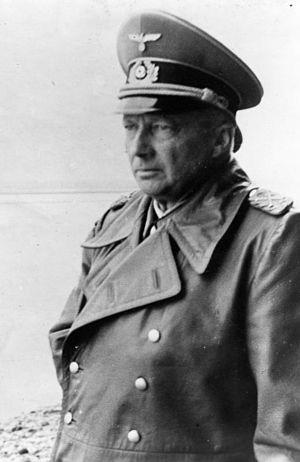
Günther von Kluge, parfois surnommé Hans von Kluge, est un officier général allemand né le 30 octobre 1882 à Posen et mort le 18 août 1944 près de Dombasle-en-Argonne, probablement par suicide alors qu'il était en route pour Berlin.
L'opération Spring est une opération militaire menée par les forces alliées, principalement le Canada, pendant la Seconde Guerre mondiale. Elle s'est déroulée au sud de Caen lors de la bataille de Normandie entre le 25 et le 27 juillet 1944. Elle a pour but de fixer les forces allemandes, principalement les divisions blindées, à l'est du front pour faciliter à l'ouest l'opération Cobra menée par les Américains qui tentent de percer le front dans le sud du Cotentin.